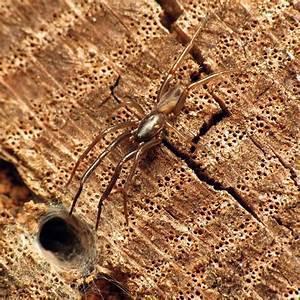
spider